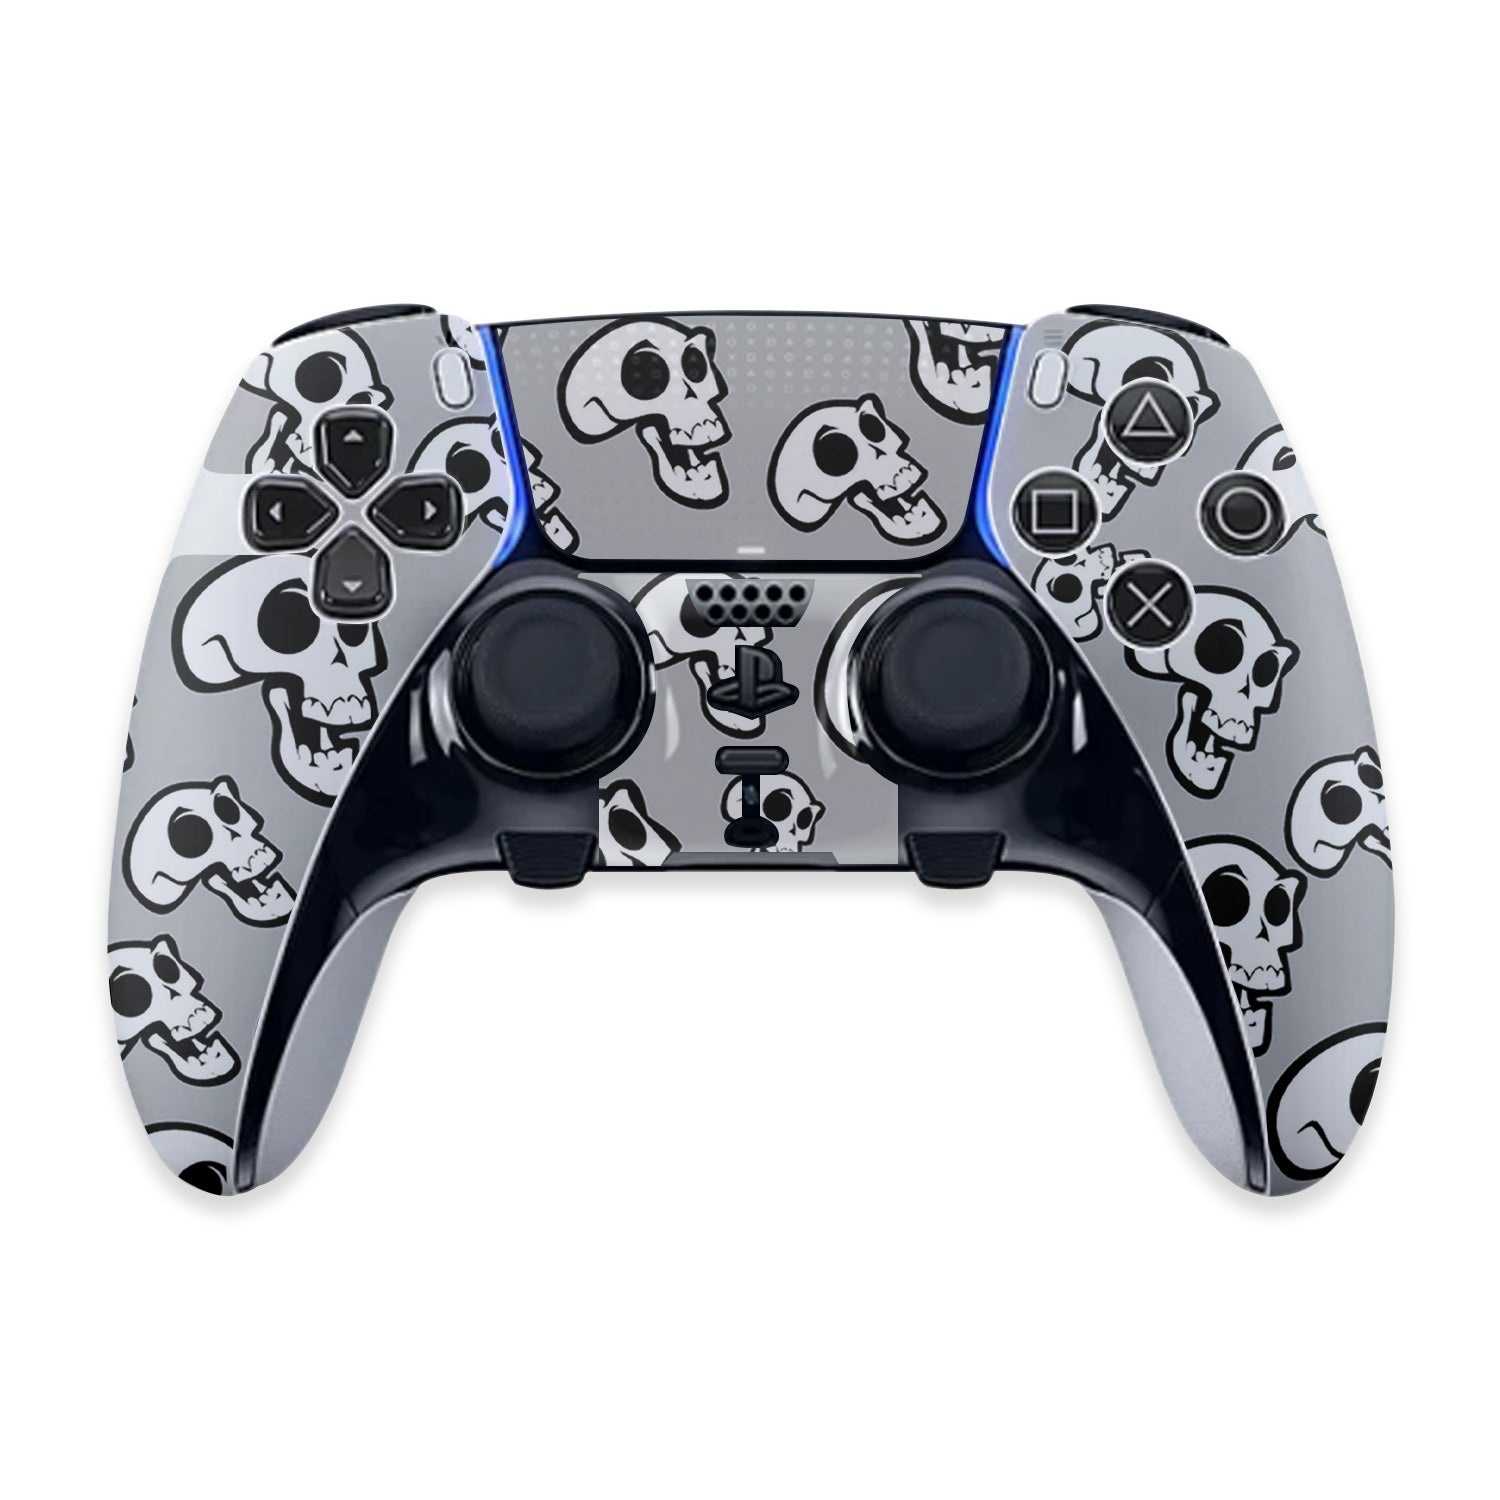
Laughing Skulls
• Fits your PlayStation 5 DualSense Edge Controller • Premium 3M™ vinyl for easy bubble-free installation • Precision cut for a perfect fit • Supreme scratch protection • Choose from 3 finishes: Matte, Carbon Fiber or Glossy Glitter MightySkins are the perfect way to customize your PlayStation 5 DualSense Edge Controller! Made from industry leading 3M™ vinyl with air-release technology, our skins add a unique and stylish look to your favorite gear while providing protection against scratches and the wear-and-tear of everyday use. MightySkins are sealed using an extra layer of defense with 3M™ vinyl laminate. This peel-and-stick skin is easy to install and removes clean without any adhesive residue. It's never been easier to show off your personality and style! Since 2008 MightySkins continues to be an American owned and operated company.
Brand: AVQ
Category: Electronics > Electronics Accessories > Computer Components > Input Device Accessories > Game Controller Accessories > Game Controller Skins